Lossiemouth

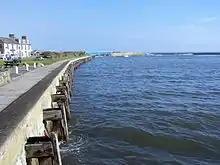
Lossiemouth first harbour built c.1765

In 1685, the Elgin burgh council called upon a German engineer, Peter Brauss, to look at the viability of providing a harbour at the mouth of the River Lossie; he decided that a harbour could be established. The first efforts at the beginning of the 18th century looked to have failed but by 1764, the new jetty had been built at a cost of £1200.